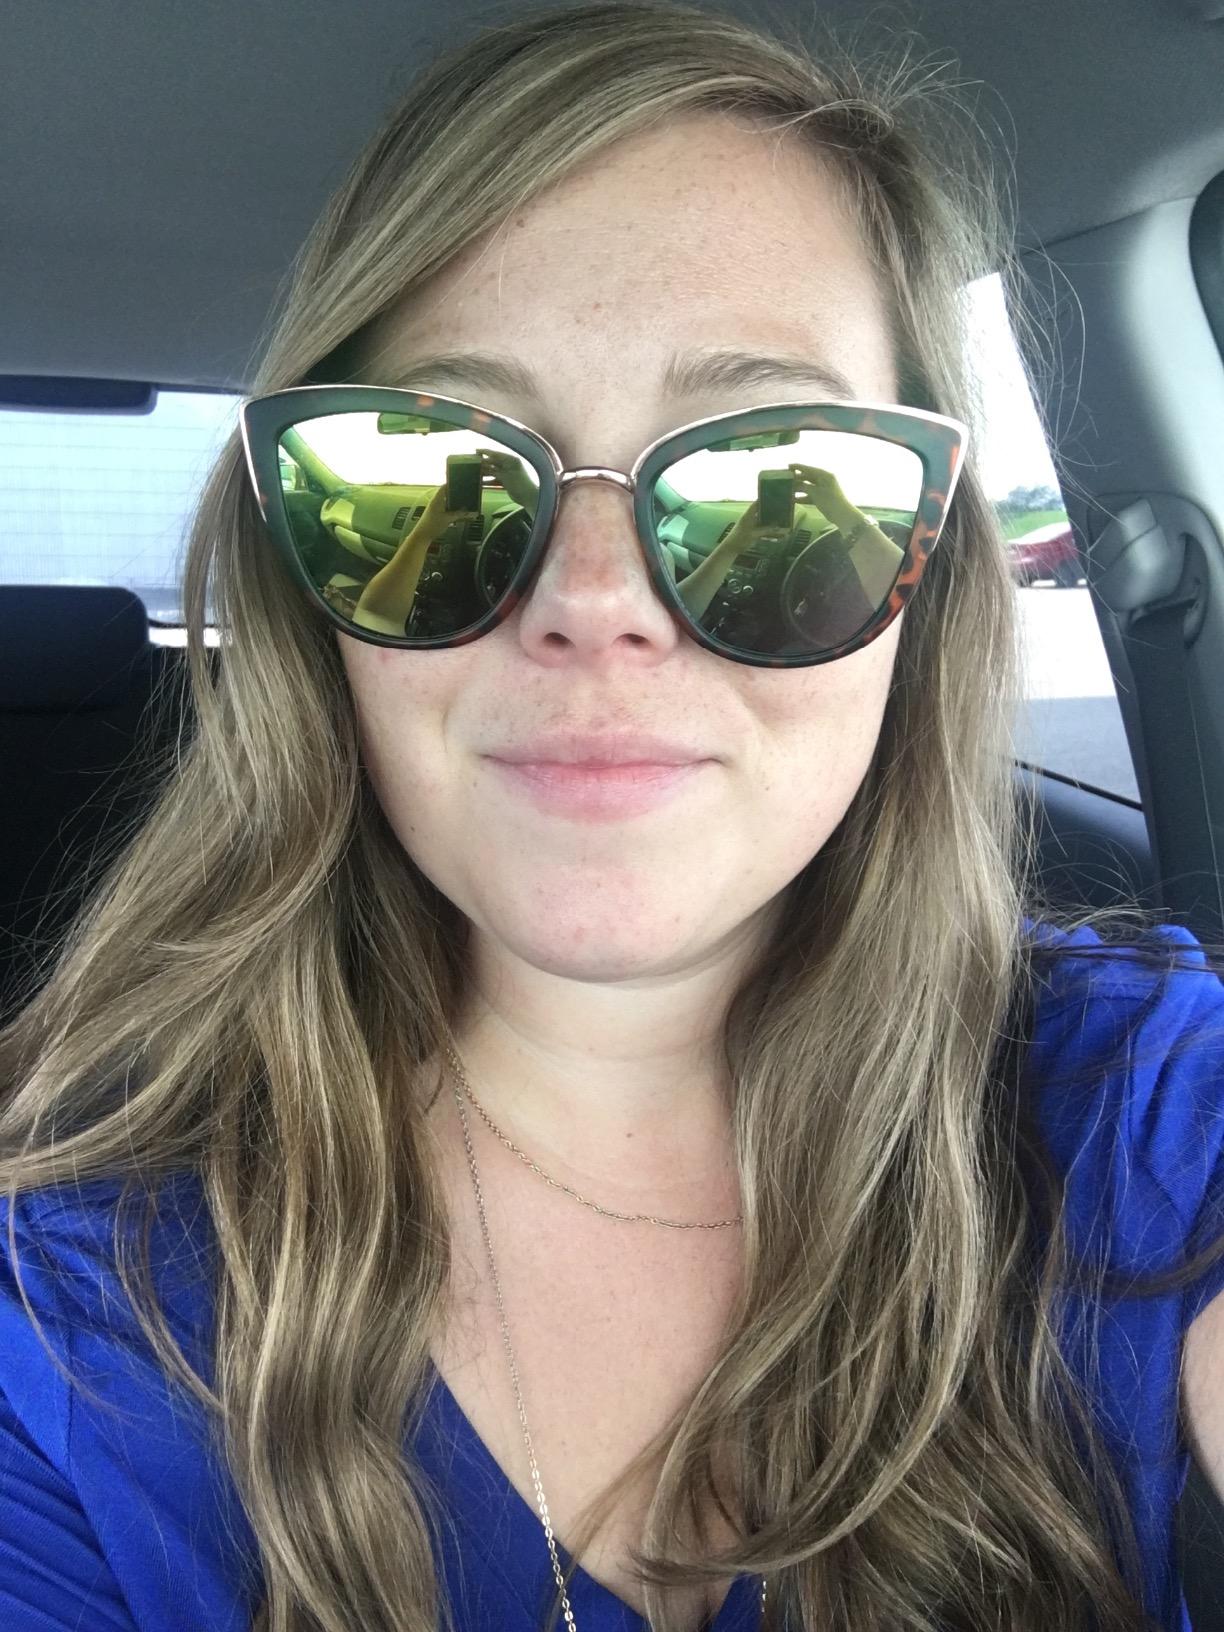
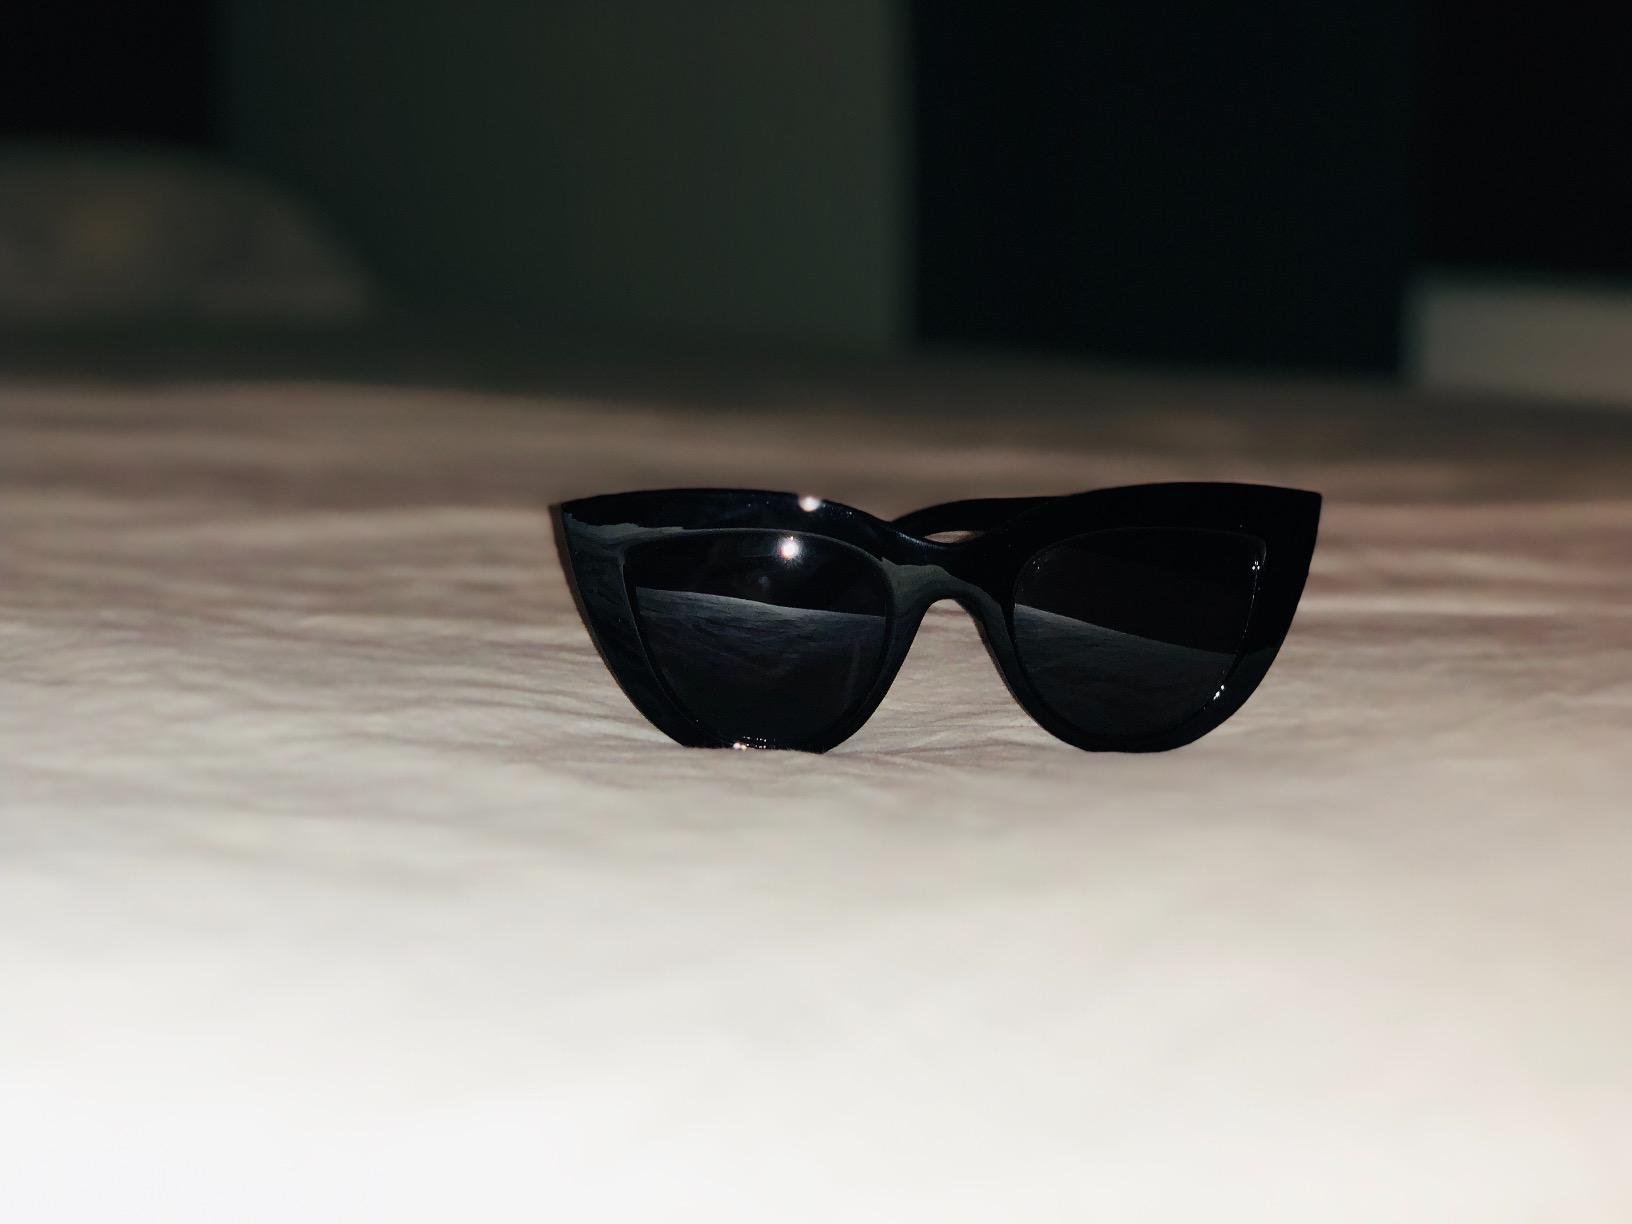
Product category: accessories_sunglasses
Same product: no